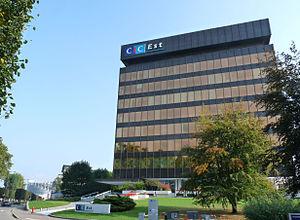
Siège de la banque CIC-Est à Strasbourg (Wacken)
Le Crédit industriel et commercial est un réseau bancaire français créé en 1859 et divisé en 6 banques régionales en France et une au Luxembourg.
Cet article donne une liste des voies de la ville de Strasbourg, en France, classées par quartier.